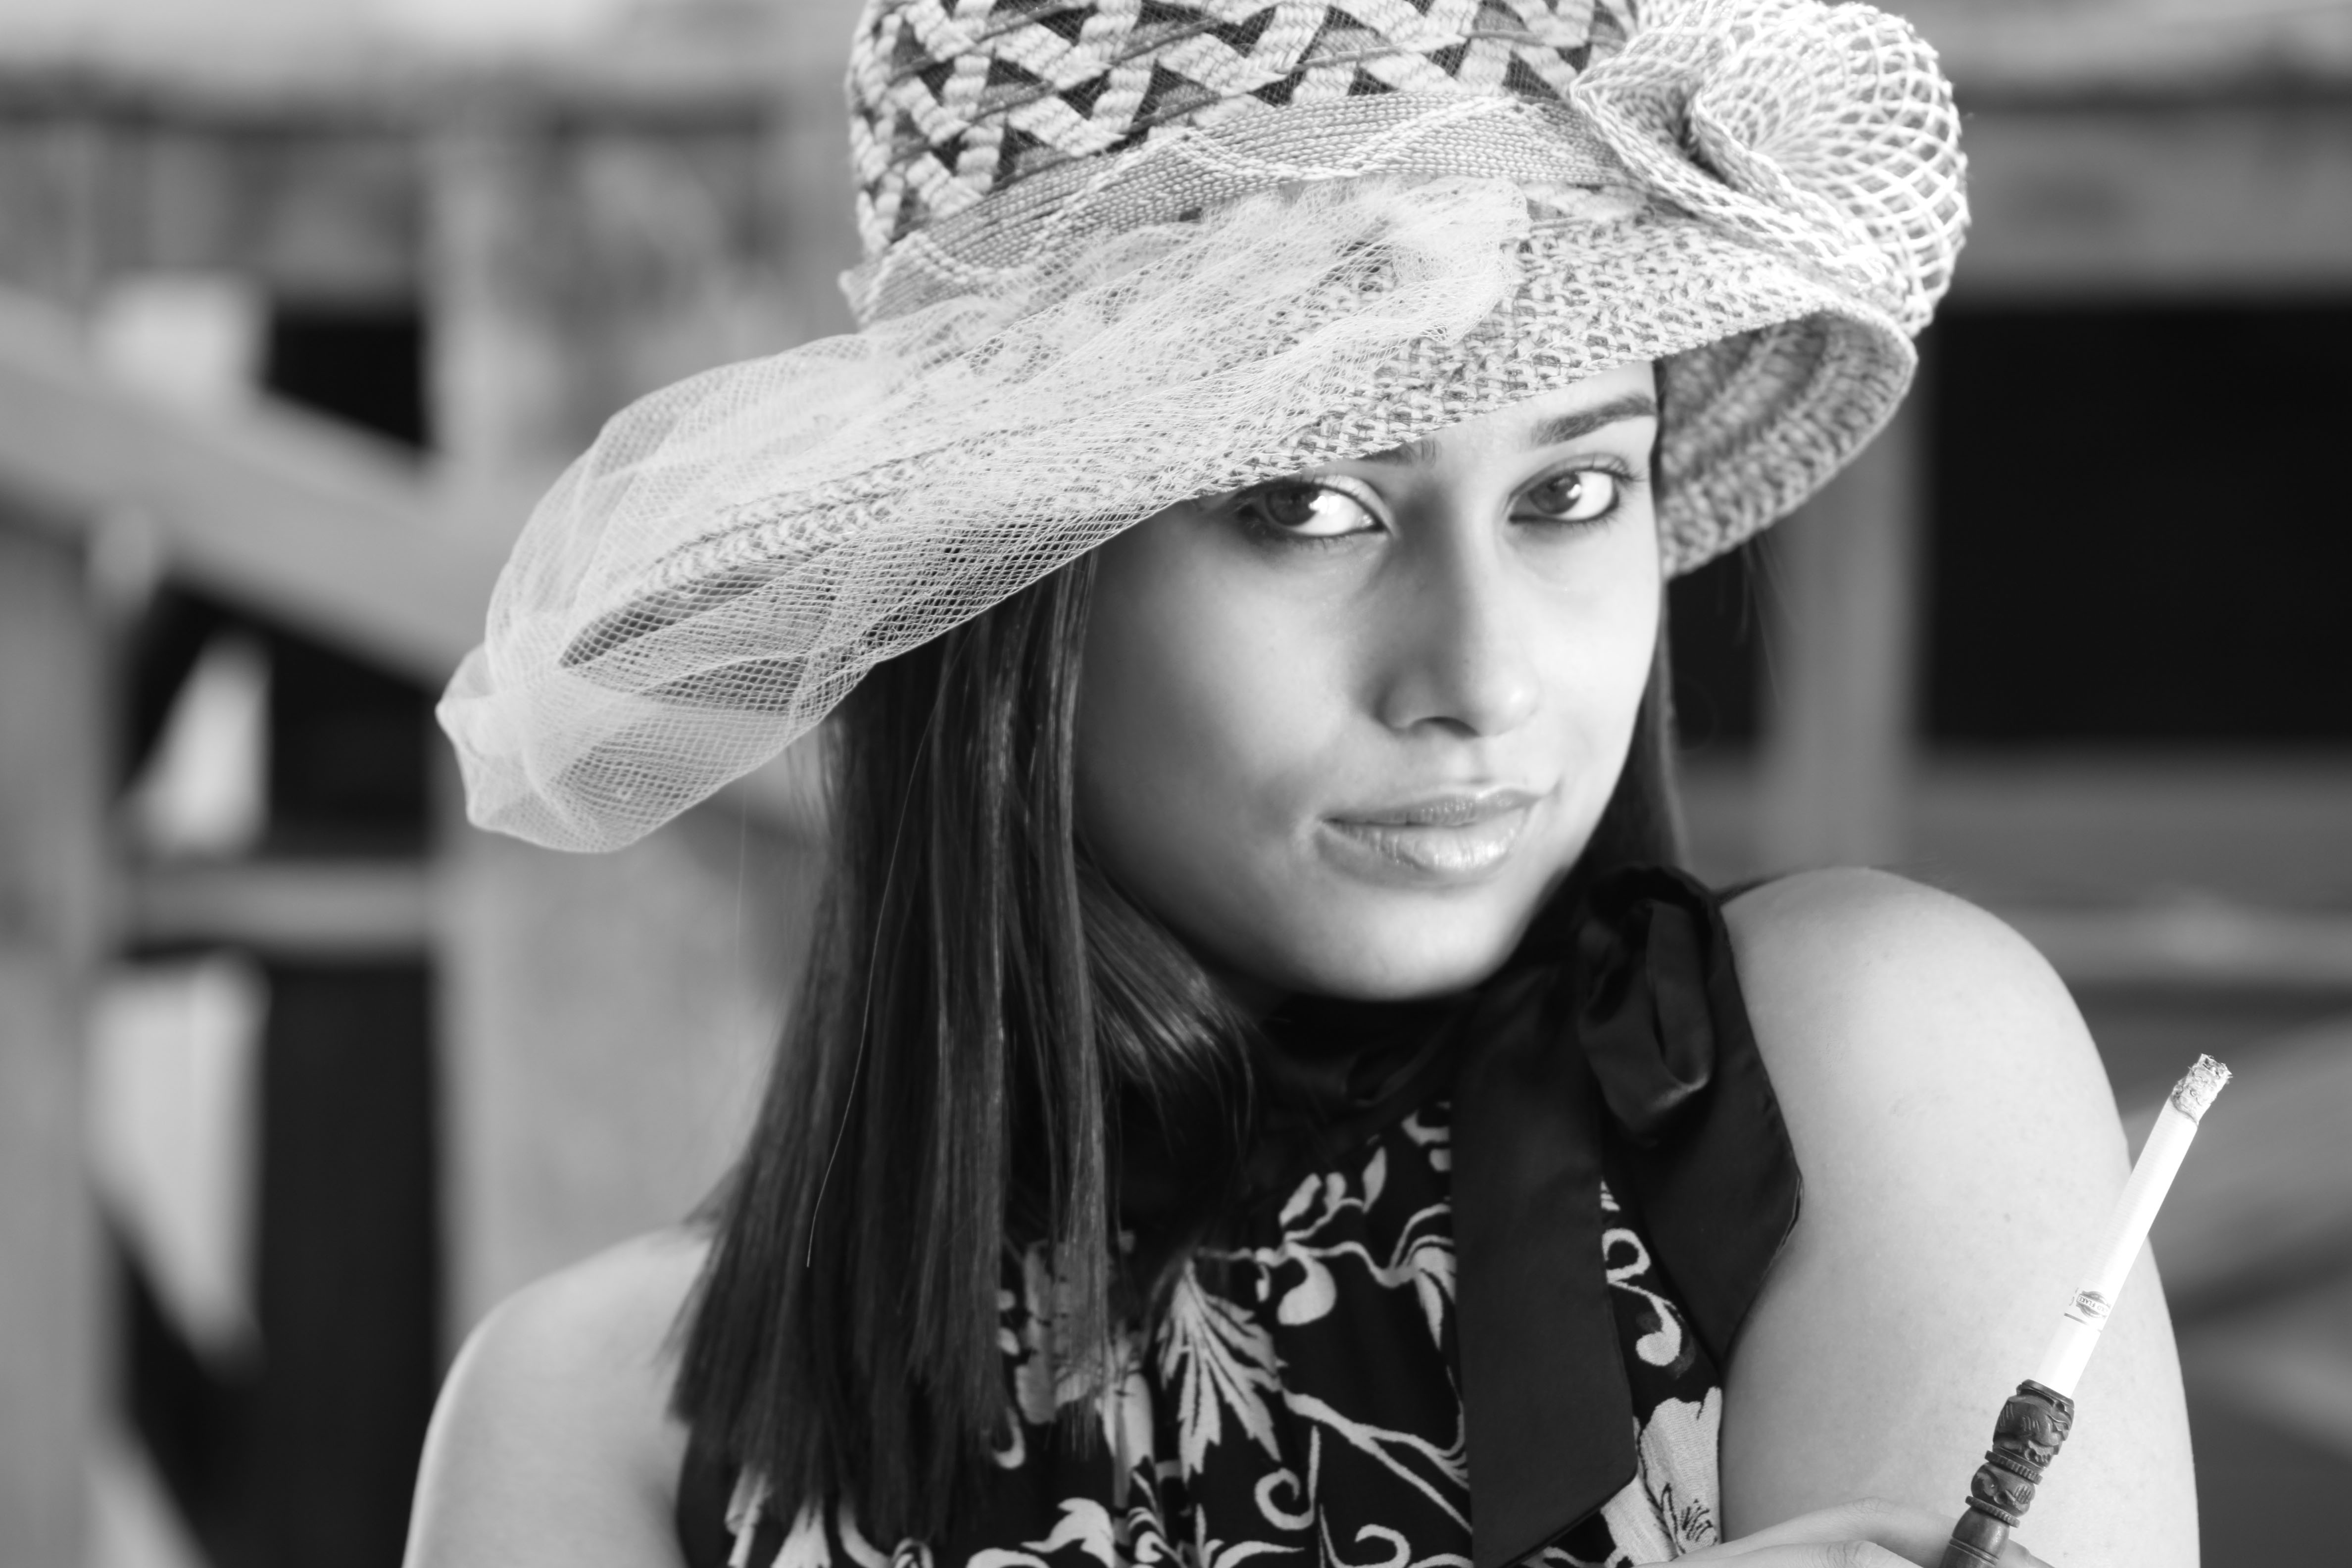
black and white, girl, woman, white, photography, smoking, portrait, model, hat, fashion, clothing, black, monochrome, lady, headgear, cigarette, smile, face, cap, beauty, indian, actress, monochrome photography, mouthpiece, portrait photography, sholder, fashion accessory, cigarette holder